Holt County, Nebraska

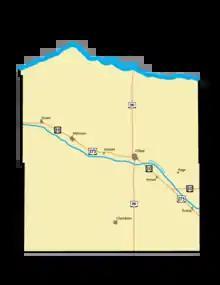
Holt County Nebraska Map

Holt County is a county in the U.S. state of Nebraska. As of the 2020 census, the population was 10,127. Its county seat is O'Neill.